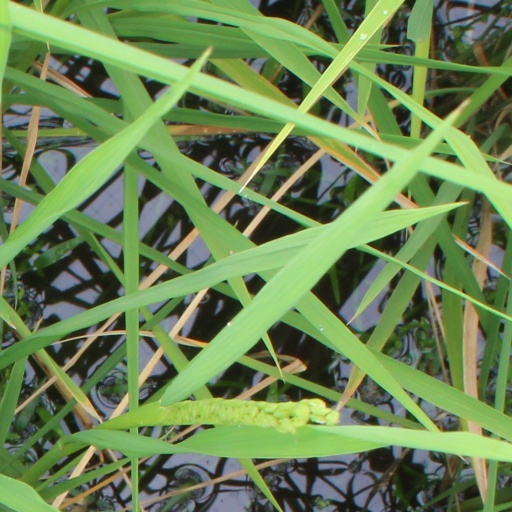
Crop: rice